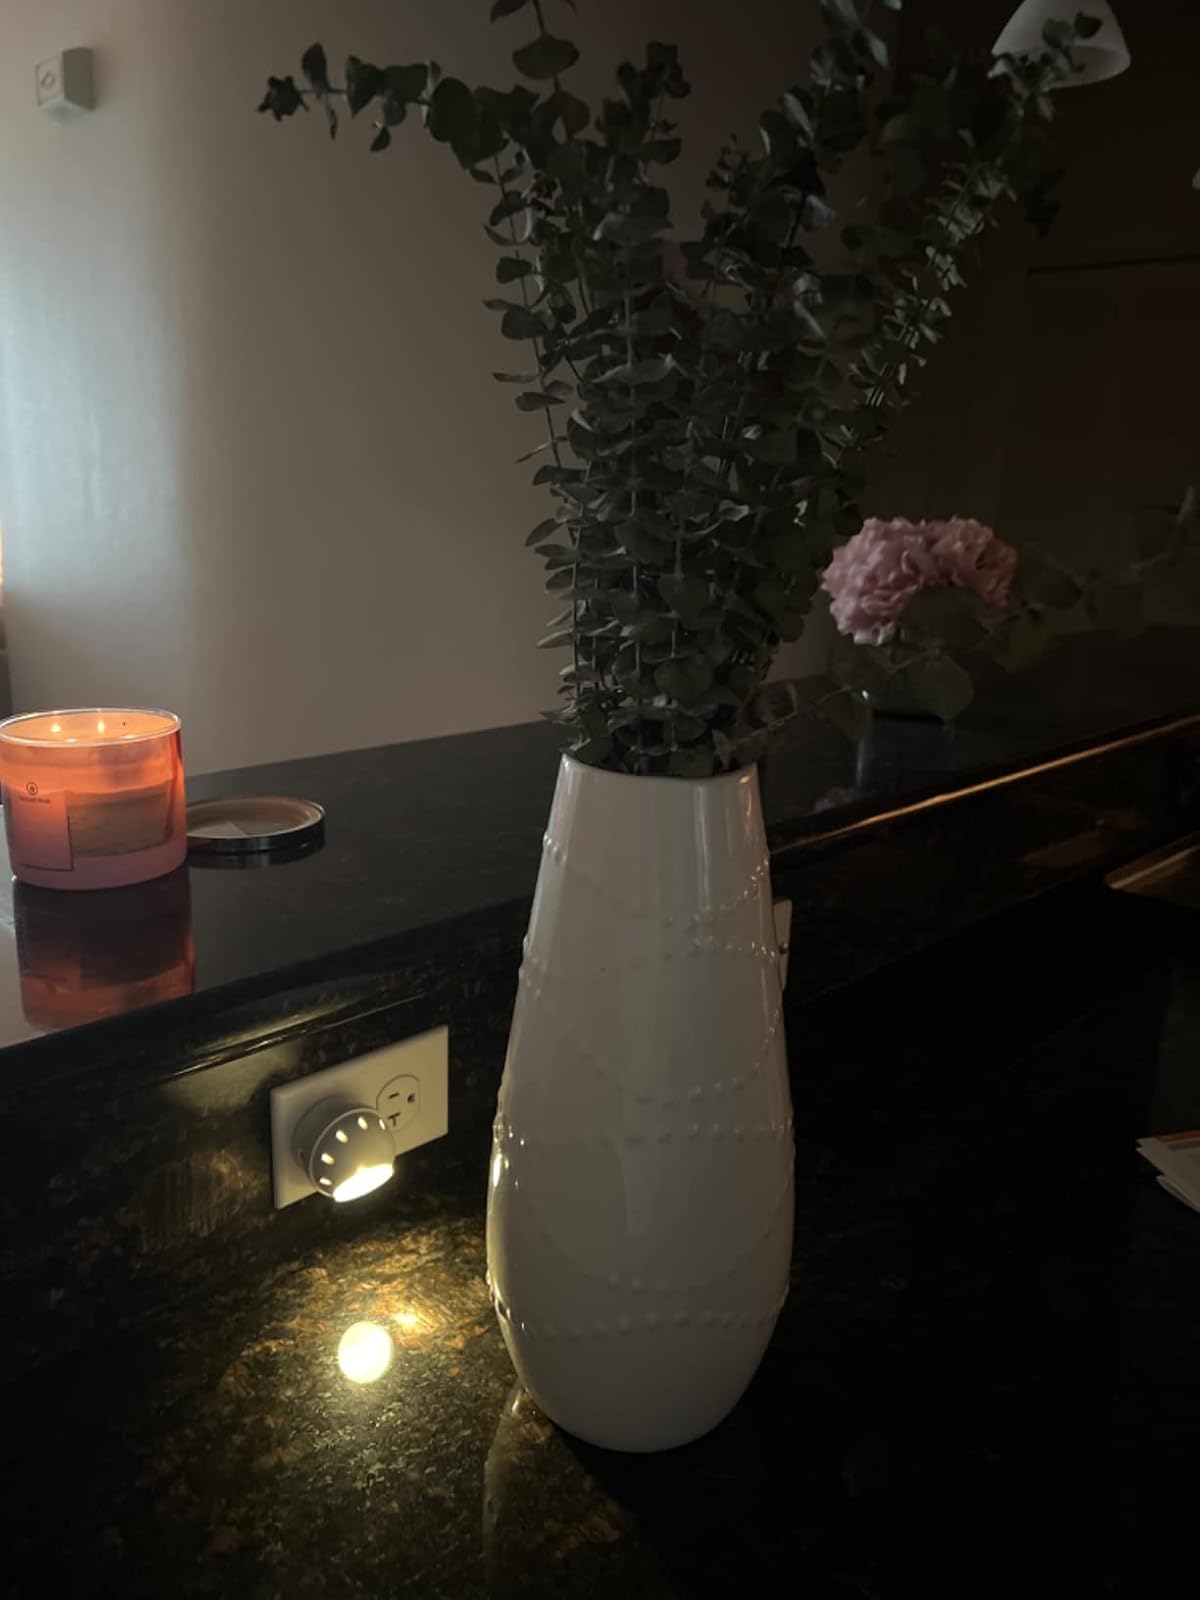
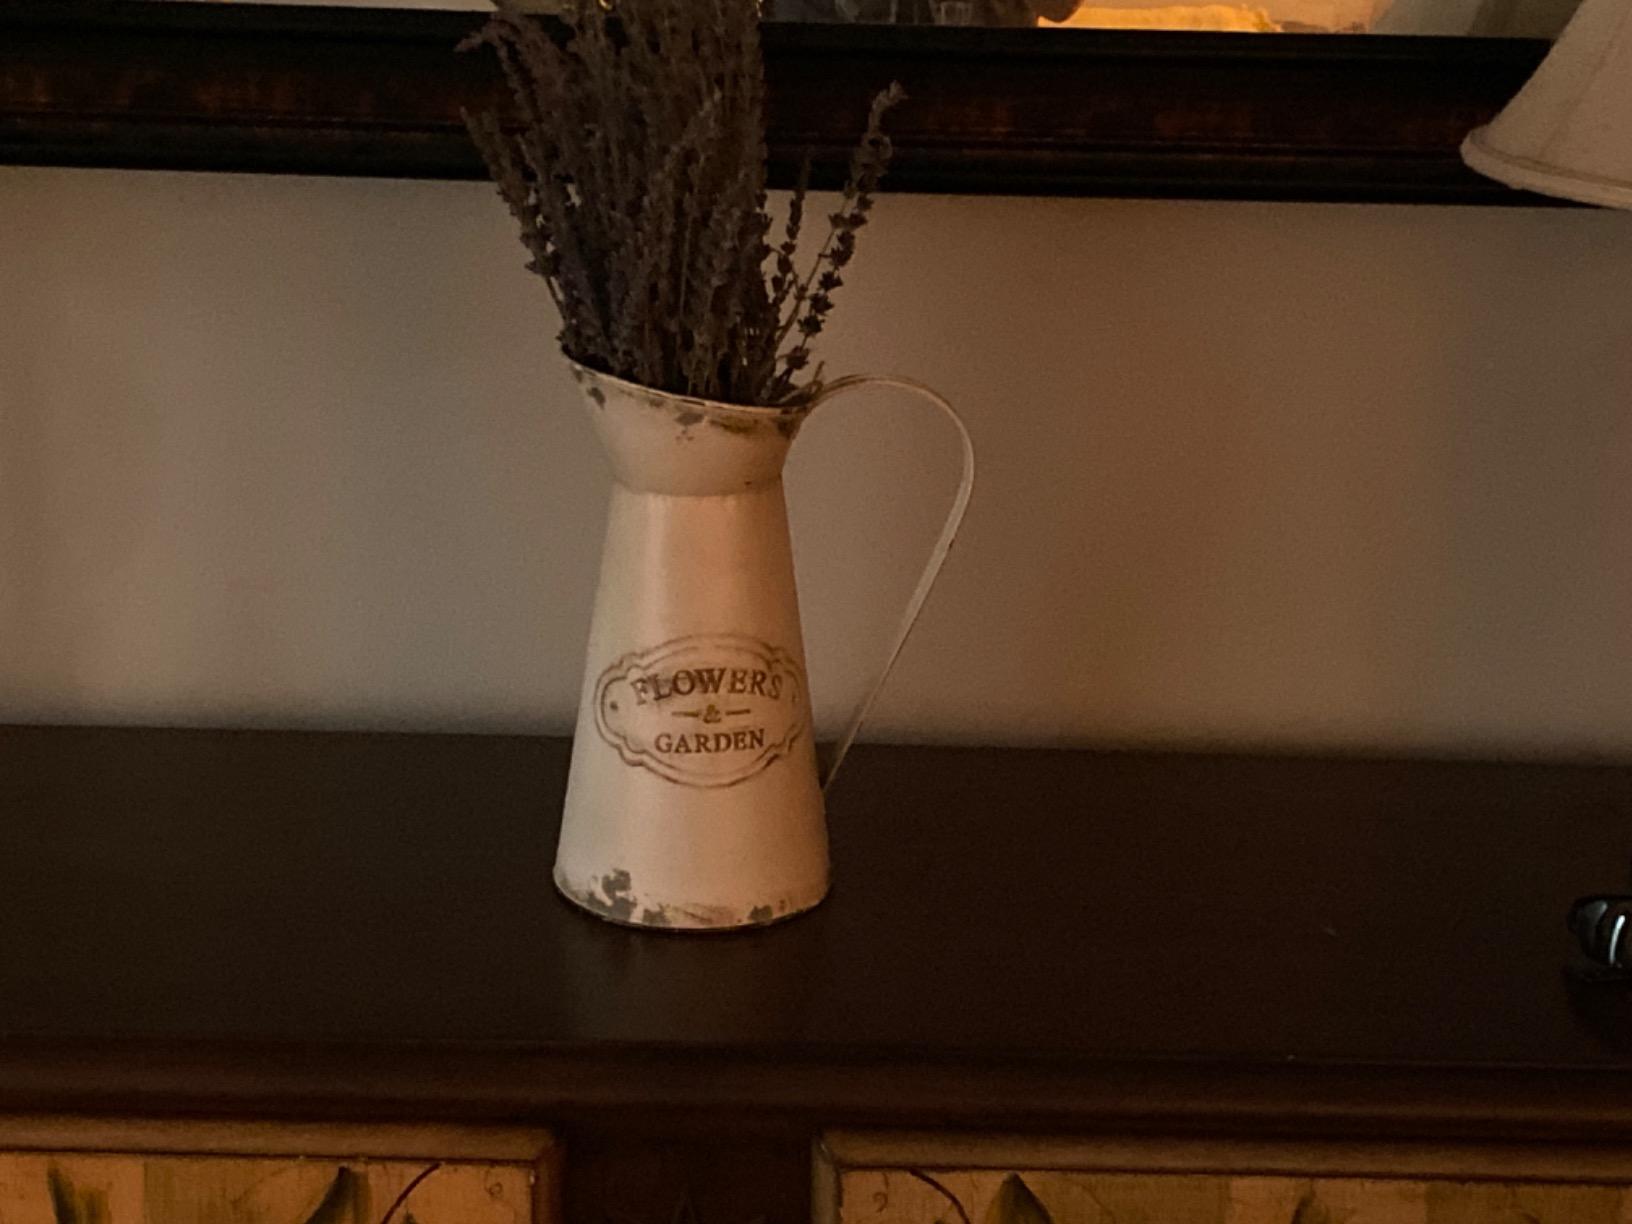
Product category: vase
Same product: no